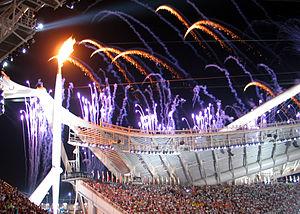
La cérémonie d'ouverture des Jeux olympiques d'été de 2004 se déroule le 13 août au stade olympique d'Athènes, et débute vers 20 h 45 locale.
La flamme olympique, appelée aussi torche olympique ou flambeau olympique bien que le Comité international olympique fasse une distinction entre ces termes, est un symbole de l'idéal olympique. Elle fait partie du cérémonial des Jeux olympiques : allumage puis relais de la flamme olympique, le dernier relayeur faisant le tour du stade avant de rejoindre une vasque qu'il embrase grâce à sa torche.
La culture de la Grèce, pays d'Europe du Sud-Est, désigne l'ensemble des pratiques culturelles et des traditions qui composent la société hellénique et les habitants de la Grèce. Son patrimoine culturel est le fruit d'héritages historiques différents qui façonnent aujourd'hui la culture hellénique. Étant donné sa situation géographique particulière, à la fois européenne, méridionale, balkanique et levantine, la culture hellénique est particulièrement riche et variée, témoignage de son Histoire prolifique.
Les Jeux olympiques de 2004, jeux de la XXVIIIᵉ Olympiade de l’ère moderne, ont été célébrés à Athènes du 13 au 29 août 2004. La capitale grecque fut désignée pour la deuxième fois ville organisatrice de cet événement après avoir accueilli les premiers Jeux olympiques modernes de l'histoire en 1896. Athènes fut également le lieu des Jeux olympiques intercalés de 1906, compétition non reconnue par le Comité international olympique. Ces jeux furent les premiers à se tenir en Europe depuis ceux de Barcelone en 1992.